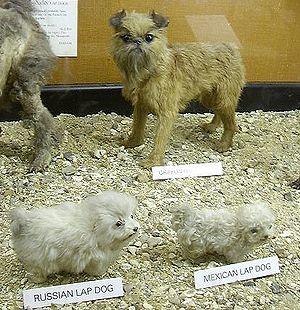
Le Natural History Museum at Tring est l'ancien musée privé du baron Lionel Walter Rothschild qu’il avait fondé sur les propriétés de la famille Rothschild de Tring Park, à Tring dans le Hertfordshire. Il est constitué d’animaux naturalisés et a ouvert ses portes en 1892. Aujourd'hui ce musée forme l’une des meilleures collections d’animaux naturalisés du Royaume-Uni.